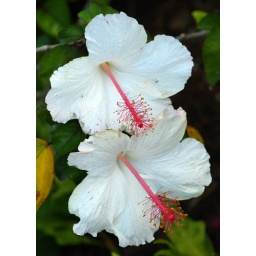
Two white hibiscus flowers near the St. Regis Hotel, Kauai